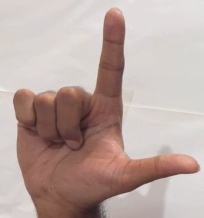
ASL sign: L